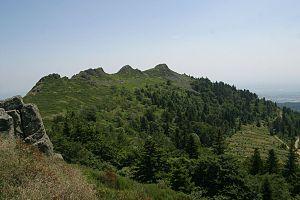
Vue des Trois-Dents depuis le Col de l'Oeillon
Roisey est une commune française située dans le département de la Loire en région Auvergne-Rhône-Alpes. La commune s'étage d'est en ouest de l'altitude 385 m vers la Tronchia sur le Piémont Rhodanien pour s’élever à 1 362 m au crêt de l'Oeillon en passant par le site des Trois Dents. Le territoire communal s'étend donc dans les reliefs collinaires et montagneux surplombant la rive droite du Rhône, au nord-ouest de la gorge de Malleval. Le nom de Roisey serait hérité de l'ancien français roisté, signifiant « escarpé ».